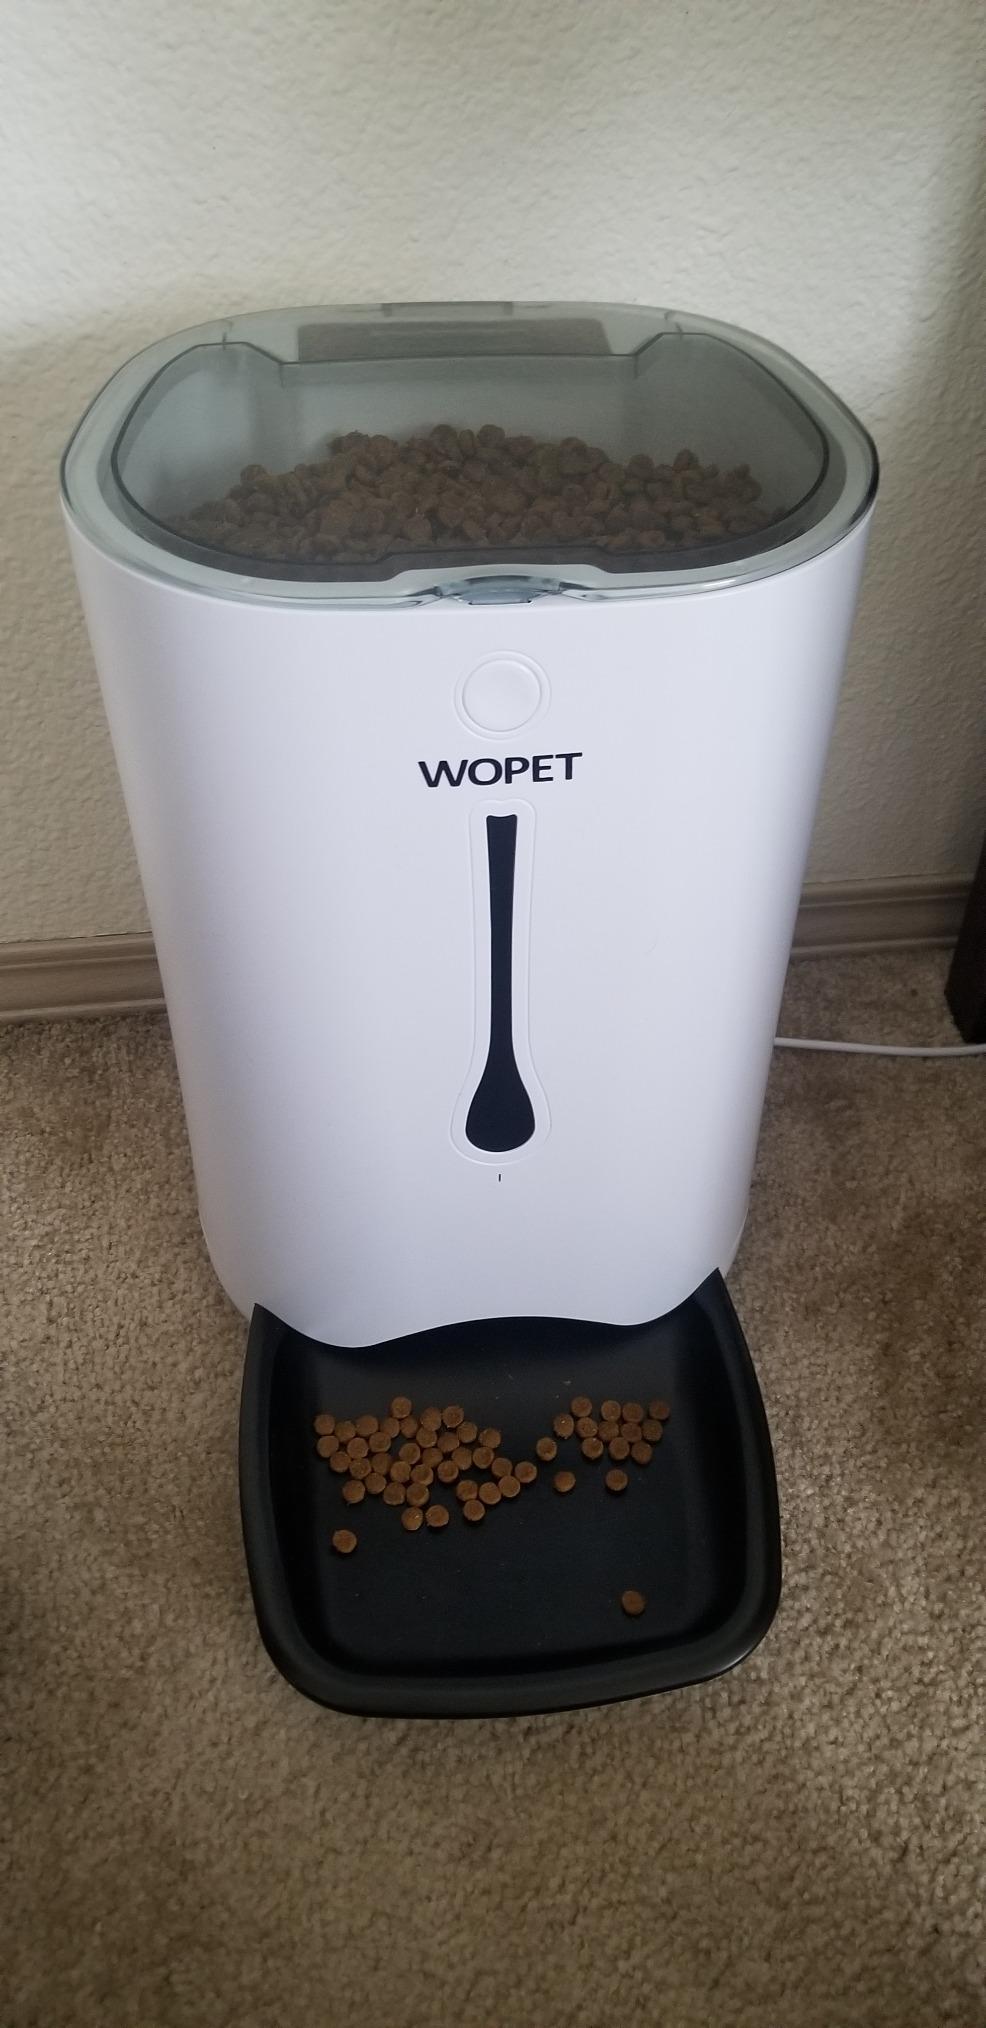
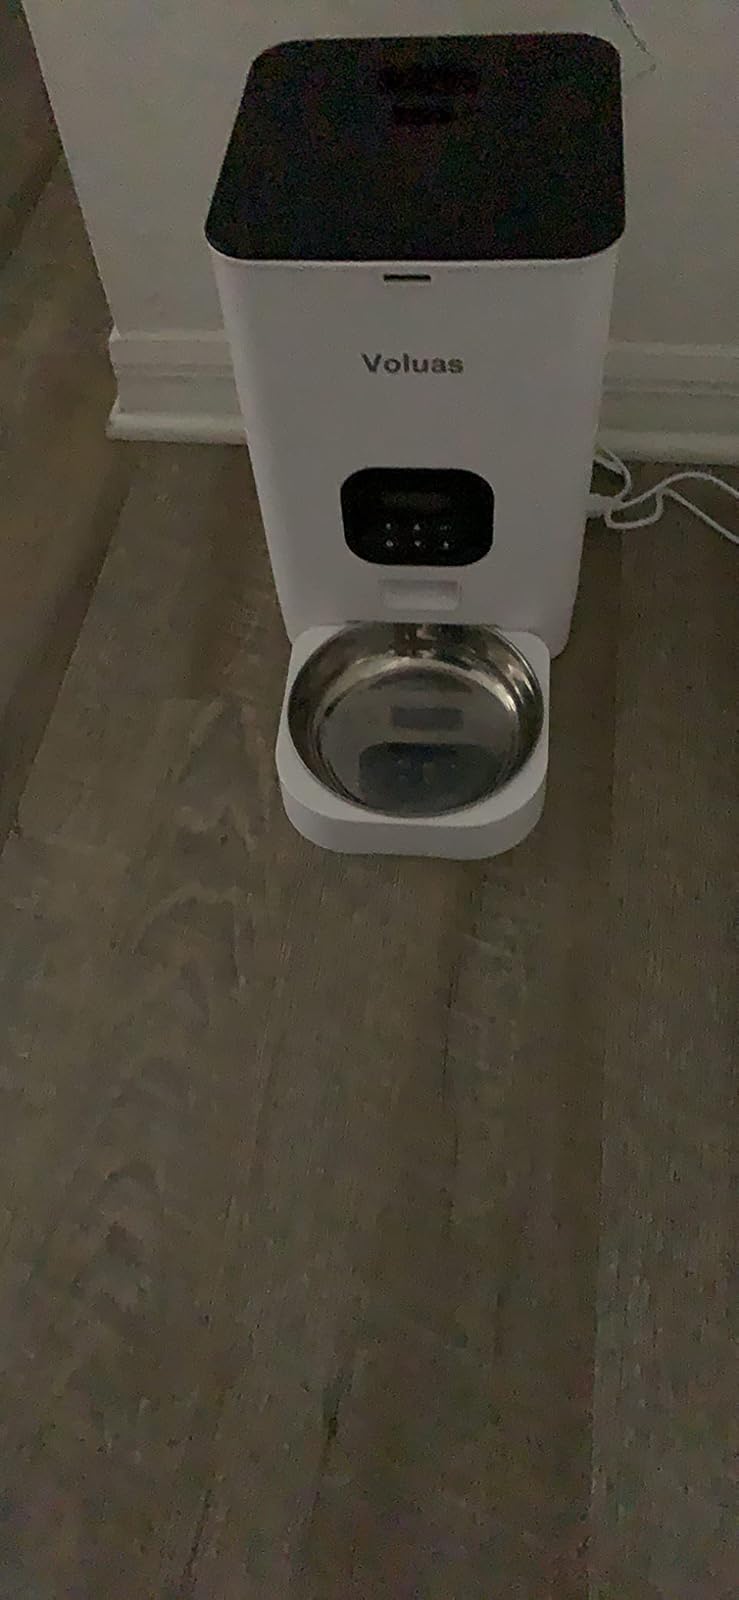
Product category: items_feeder
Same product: no